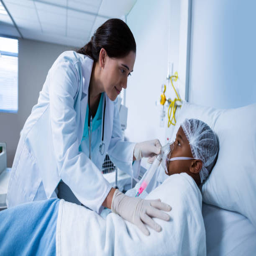
doctor placing an oxygen mask on patient